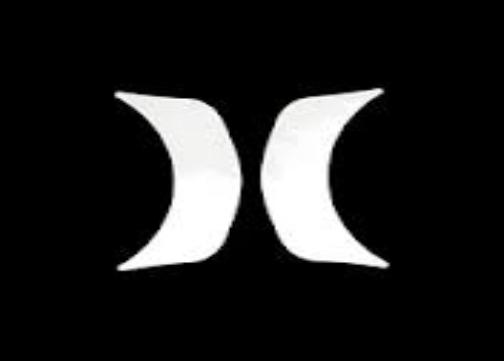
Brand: Hurley-2
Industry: Clothes